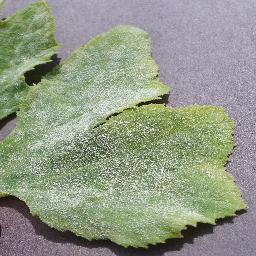
Label: Squash___Powdery_mildew